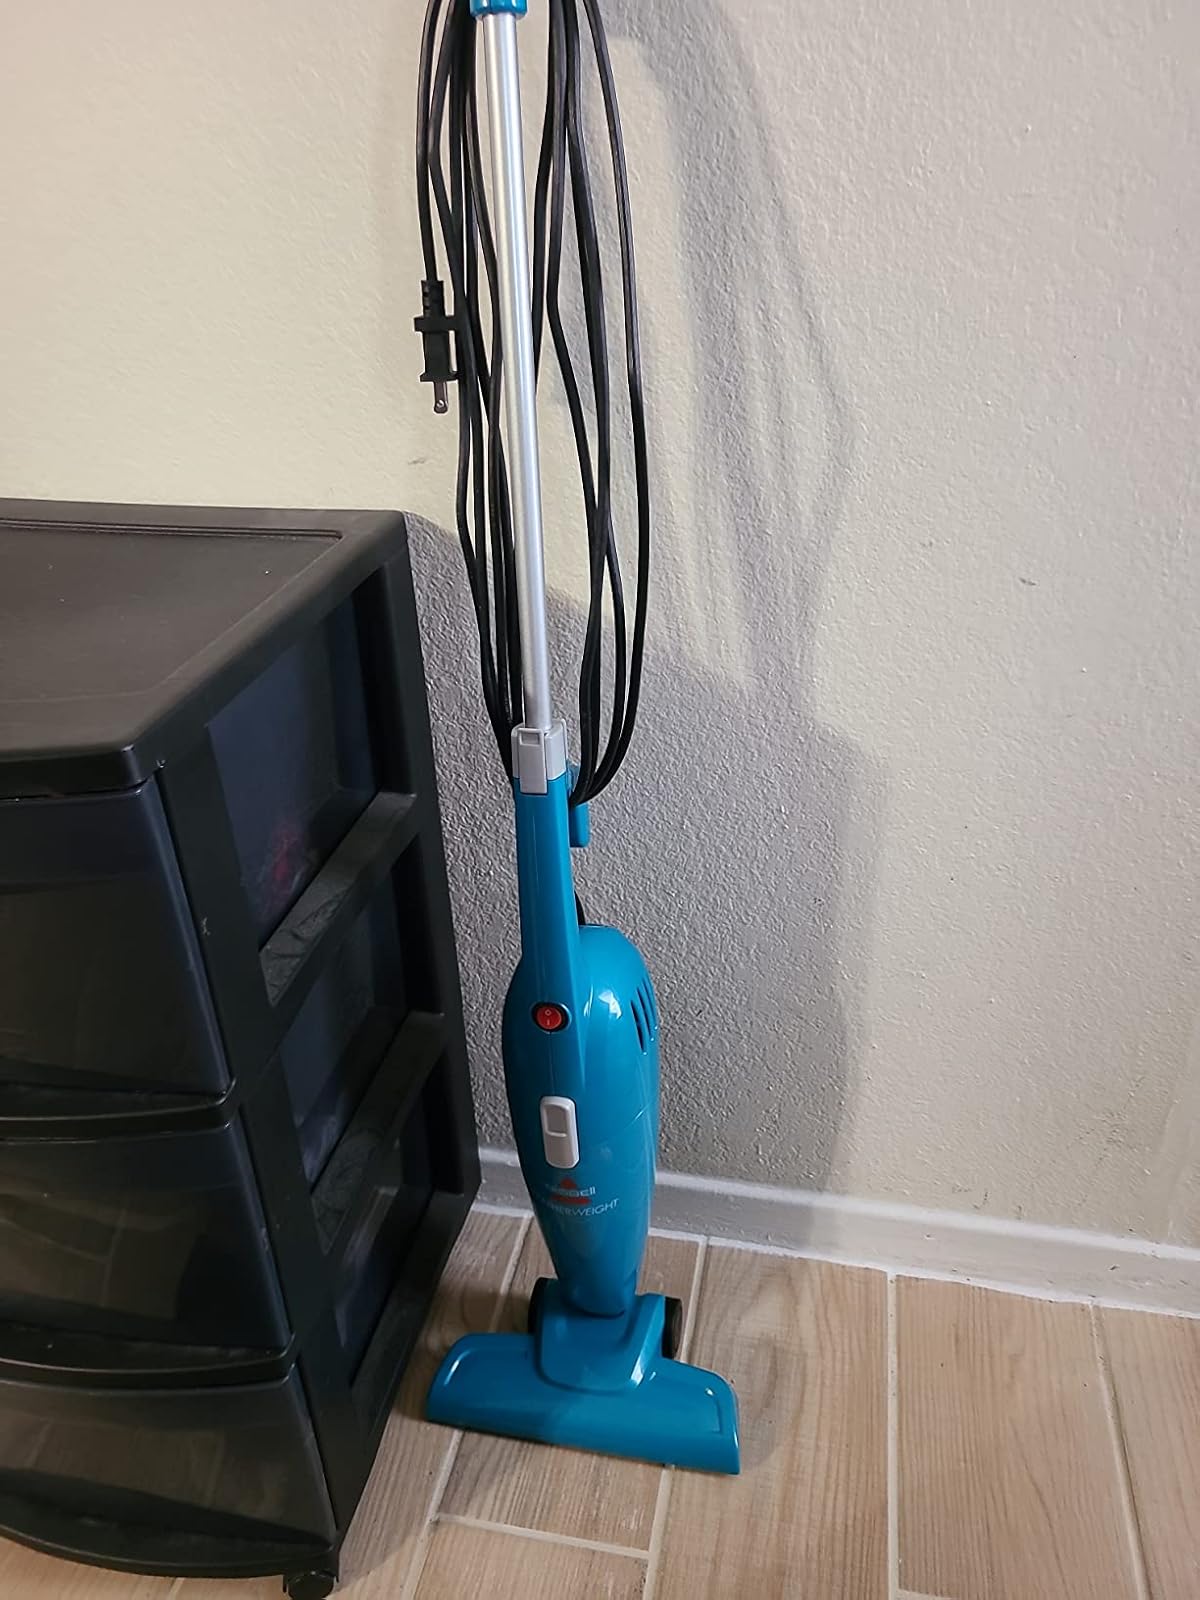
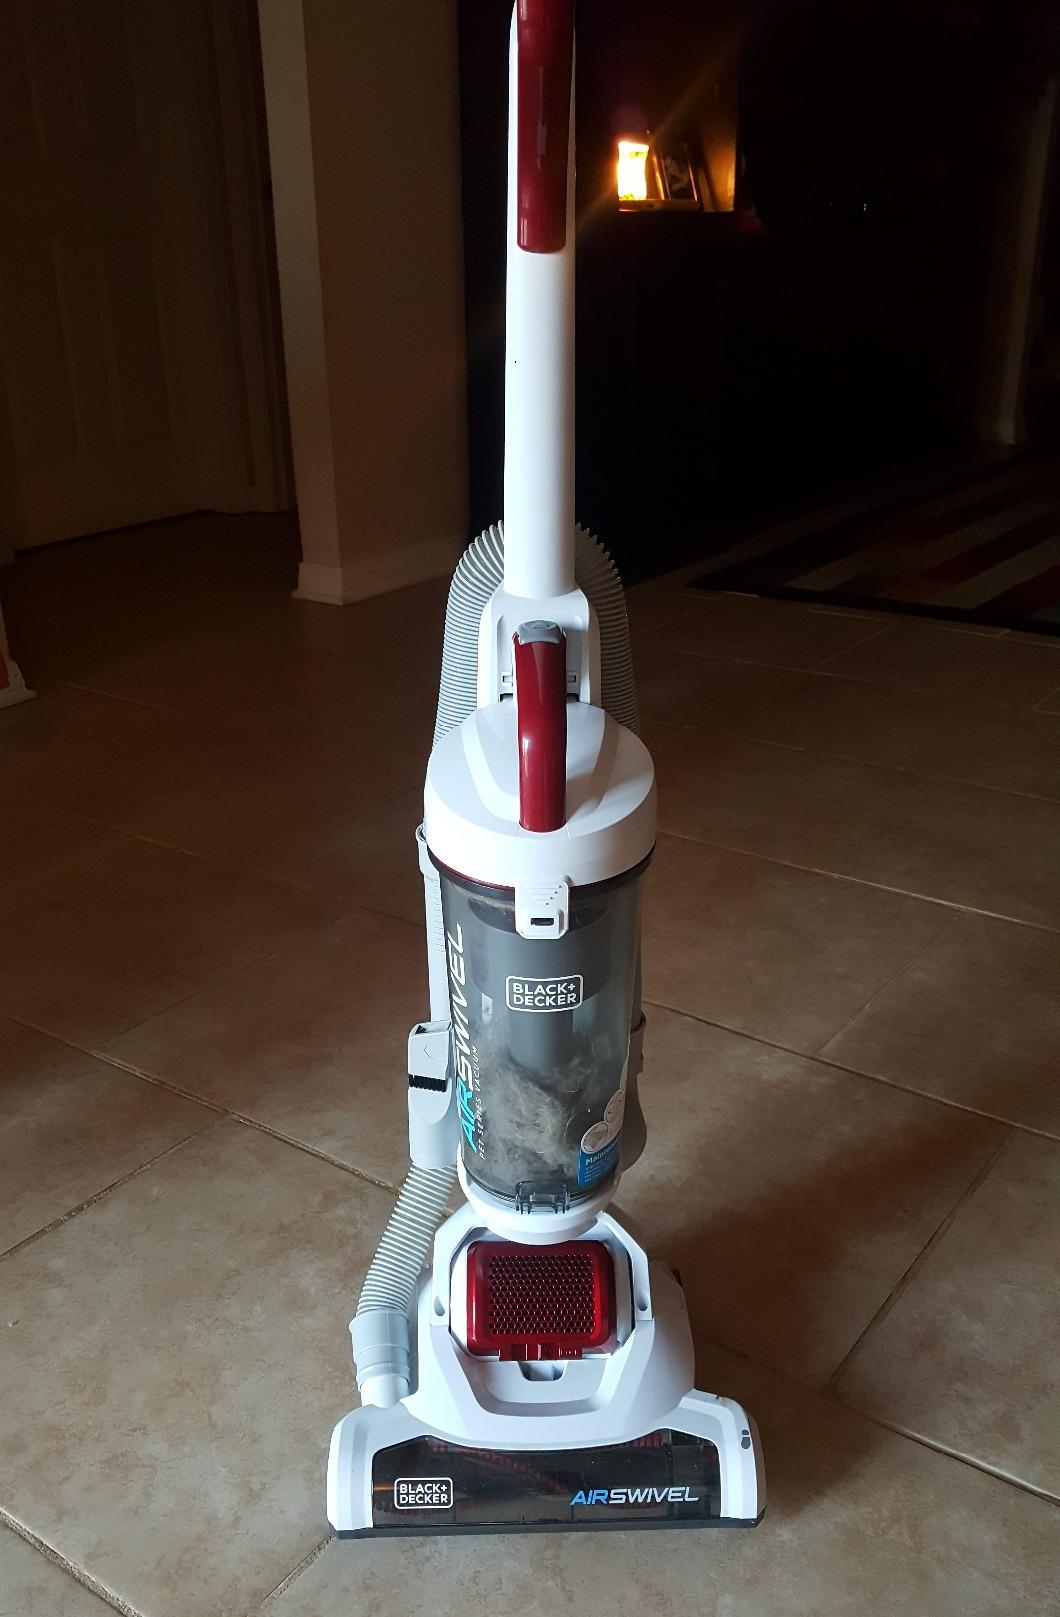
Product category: items_vacuum
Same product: no